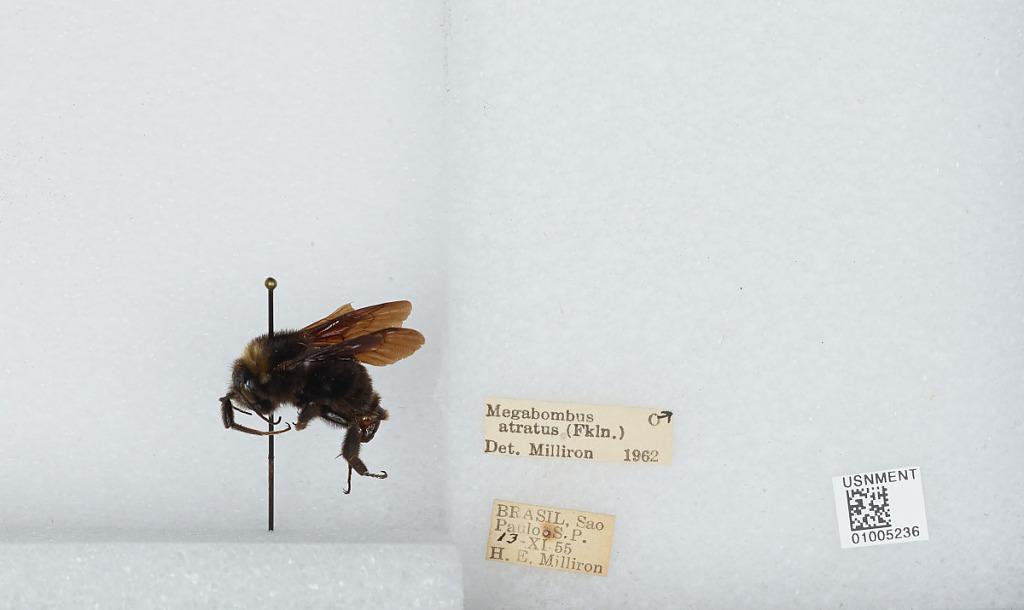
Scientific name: Bombus (Fervidobombus) atratus Franklin
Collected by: H. Milliron
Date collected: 1955-11-13
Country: Brazil
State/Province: Sao Paulo
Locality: Sao Paulo
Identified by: Milliron